Harringay Speedway

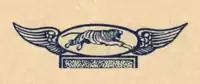
The Harringay Tigers logo

The following season the Canaries slipped to 12th place in the 1930 Speedway Southern League despite having the Australian and world star Vic Huxley as number one rider. The following season, the team resigned in early June, citing lack of support, with their fixtures eventually being taken over by Belle Vue Aces.